The Man with the Rubber Head

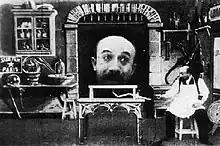
A frame from the film

The Man with the Rubber Head, also known as A Swelled Head, is a 1901 French silent trick film by Georges Méliès. The film stars Méliès himself as an apothecary who blows a copy of his own head up to enormous dimensions, but who is unable to get his assistant to perform the stunt as expertly. The special effect of the inflated head, made with a novel combination of purpose-built moving equipment and multiple exposures, evokes the modern close-up and enjoys an iconic place among Méliès's works.